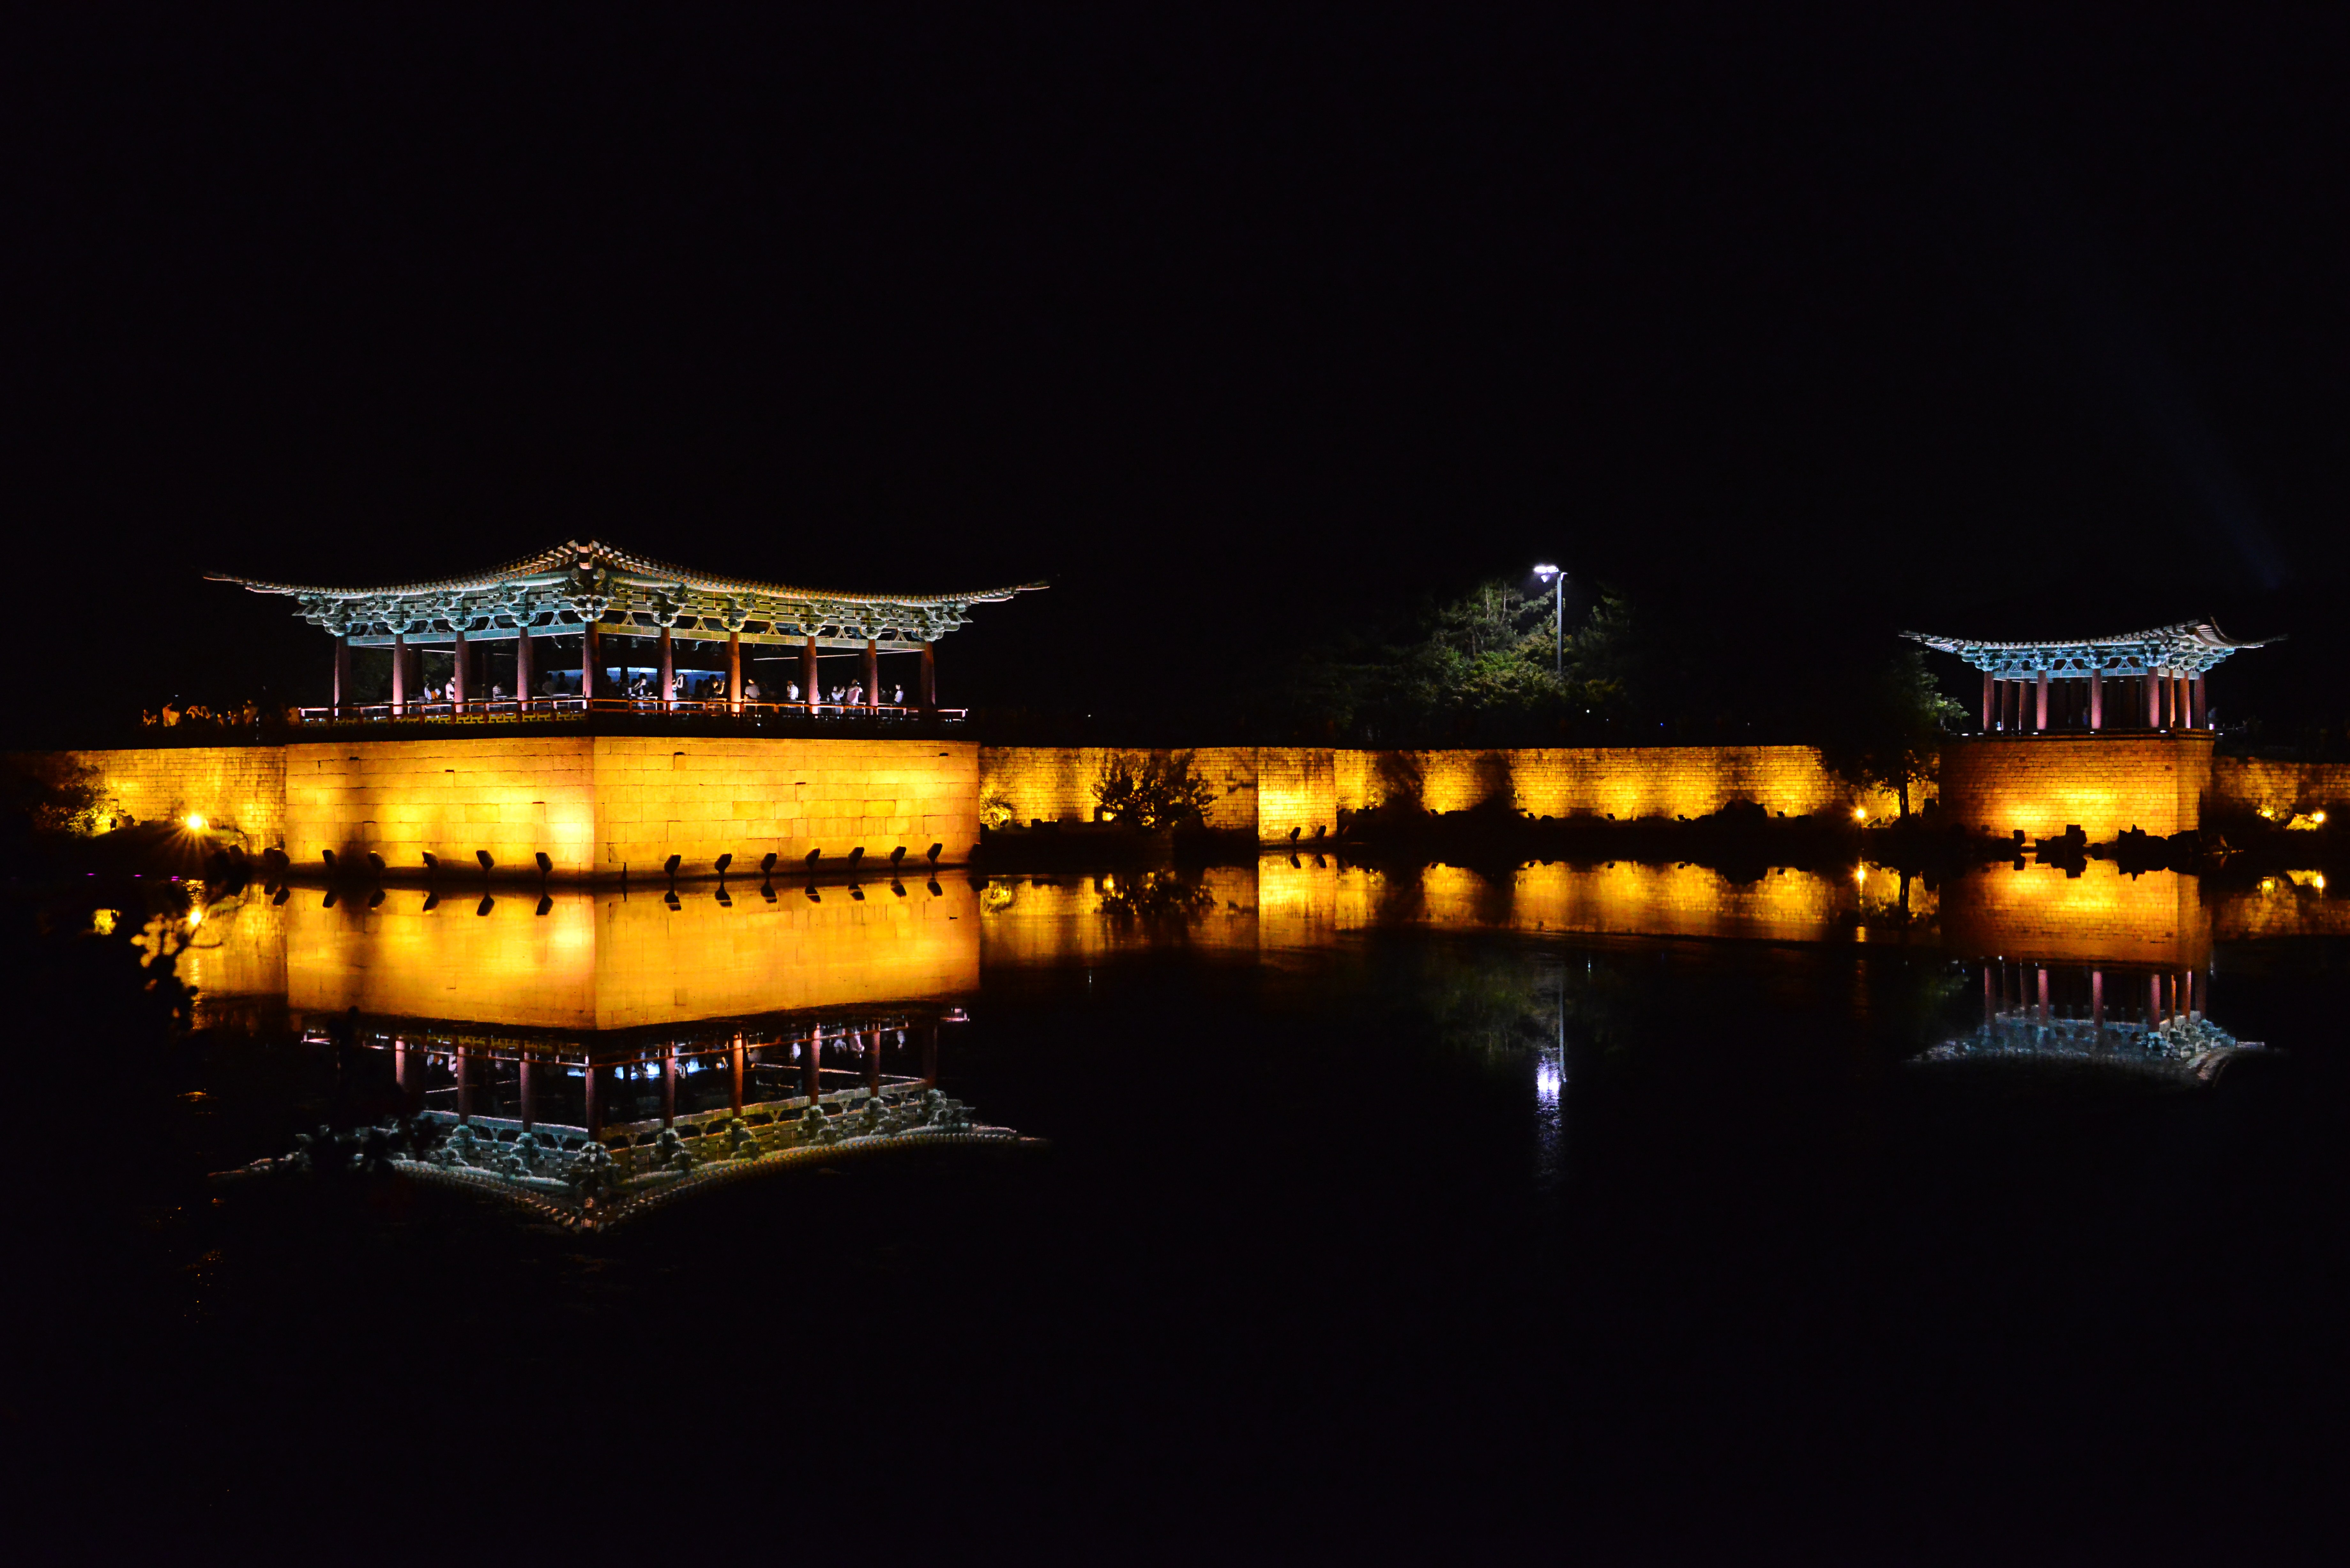
light, night, palace, pond, evening, reflection, lighting, reflect, cool, seasonal, racing, beautiful, night view, old fashioned, republic of korea, roof tile, anapji, racing anapji pond